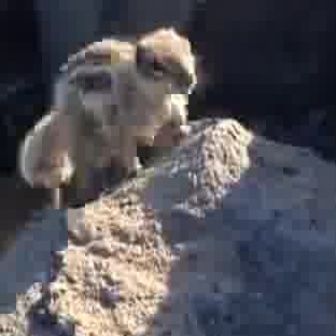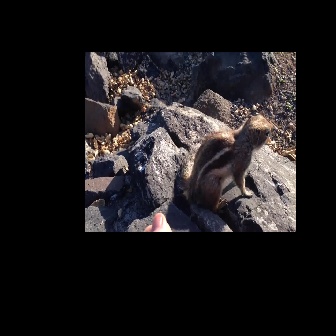
  Please identify the target specified by the bounding box [17,28,197,208] in the first image and locate it in the second image. Return the coordinates in [x_min,y_min,x_max,y_max] format.
Answer: [176,113,274,211]